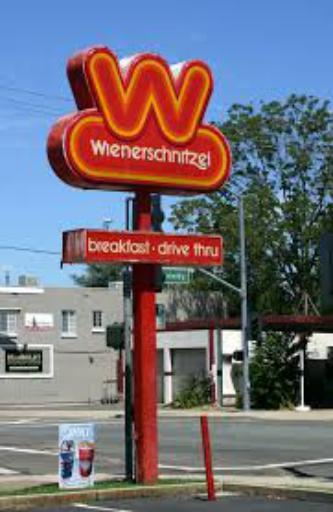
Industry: Food